Damo Suzuki

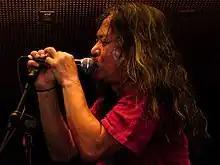
Suzuki performing live in València, 2008

Suzuki's first recording with Can was "Don't Turn the Light On, Leave Me Alone" featured on "Soundtracks" (1970). Suzuki was a full-time member of Can from 1970 to 1973. His first album with the band was the highly influential double album "Tago Mago" (1971), widely considered as foundational in the development of Krautrock and a major influence on bands ranging from the Sex Pistols to Happy Mondays. Suzuki's vocals became more confident and defining with Can's 1972 album "Ege Bamyası", as evidenced in the songs "Vitamin C" and "Spoon". The band developed a more atmospheric sound for "Future Days" (1973), their final album with Suzuki. Following the album's release, Suzuki quit the band and joined the Jehovah's Witnesses, taking a break from music for the following decade.